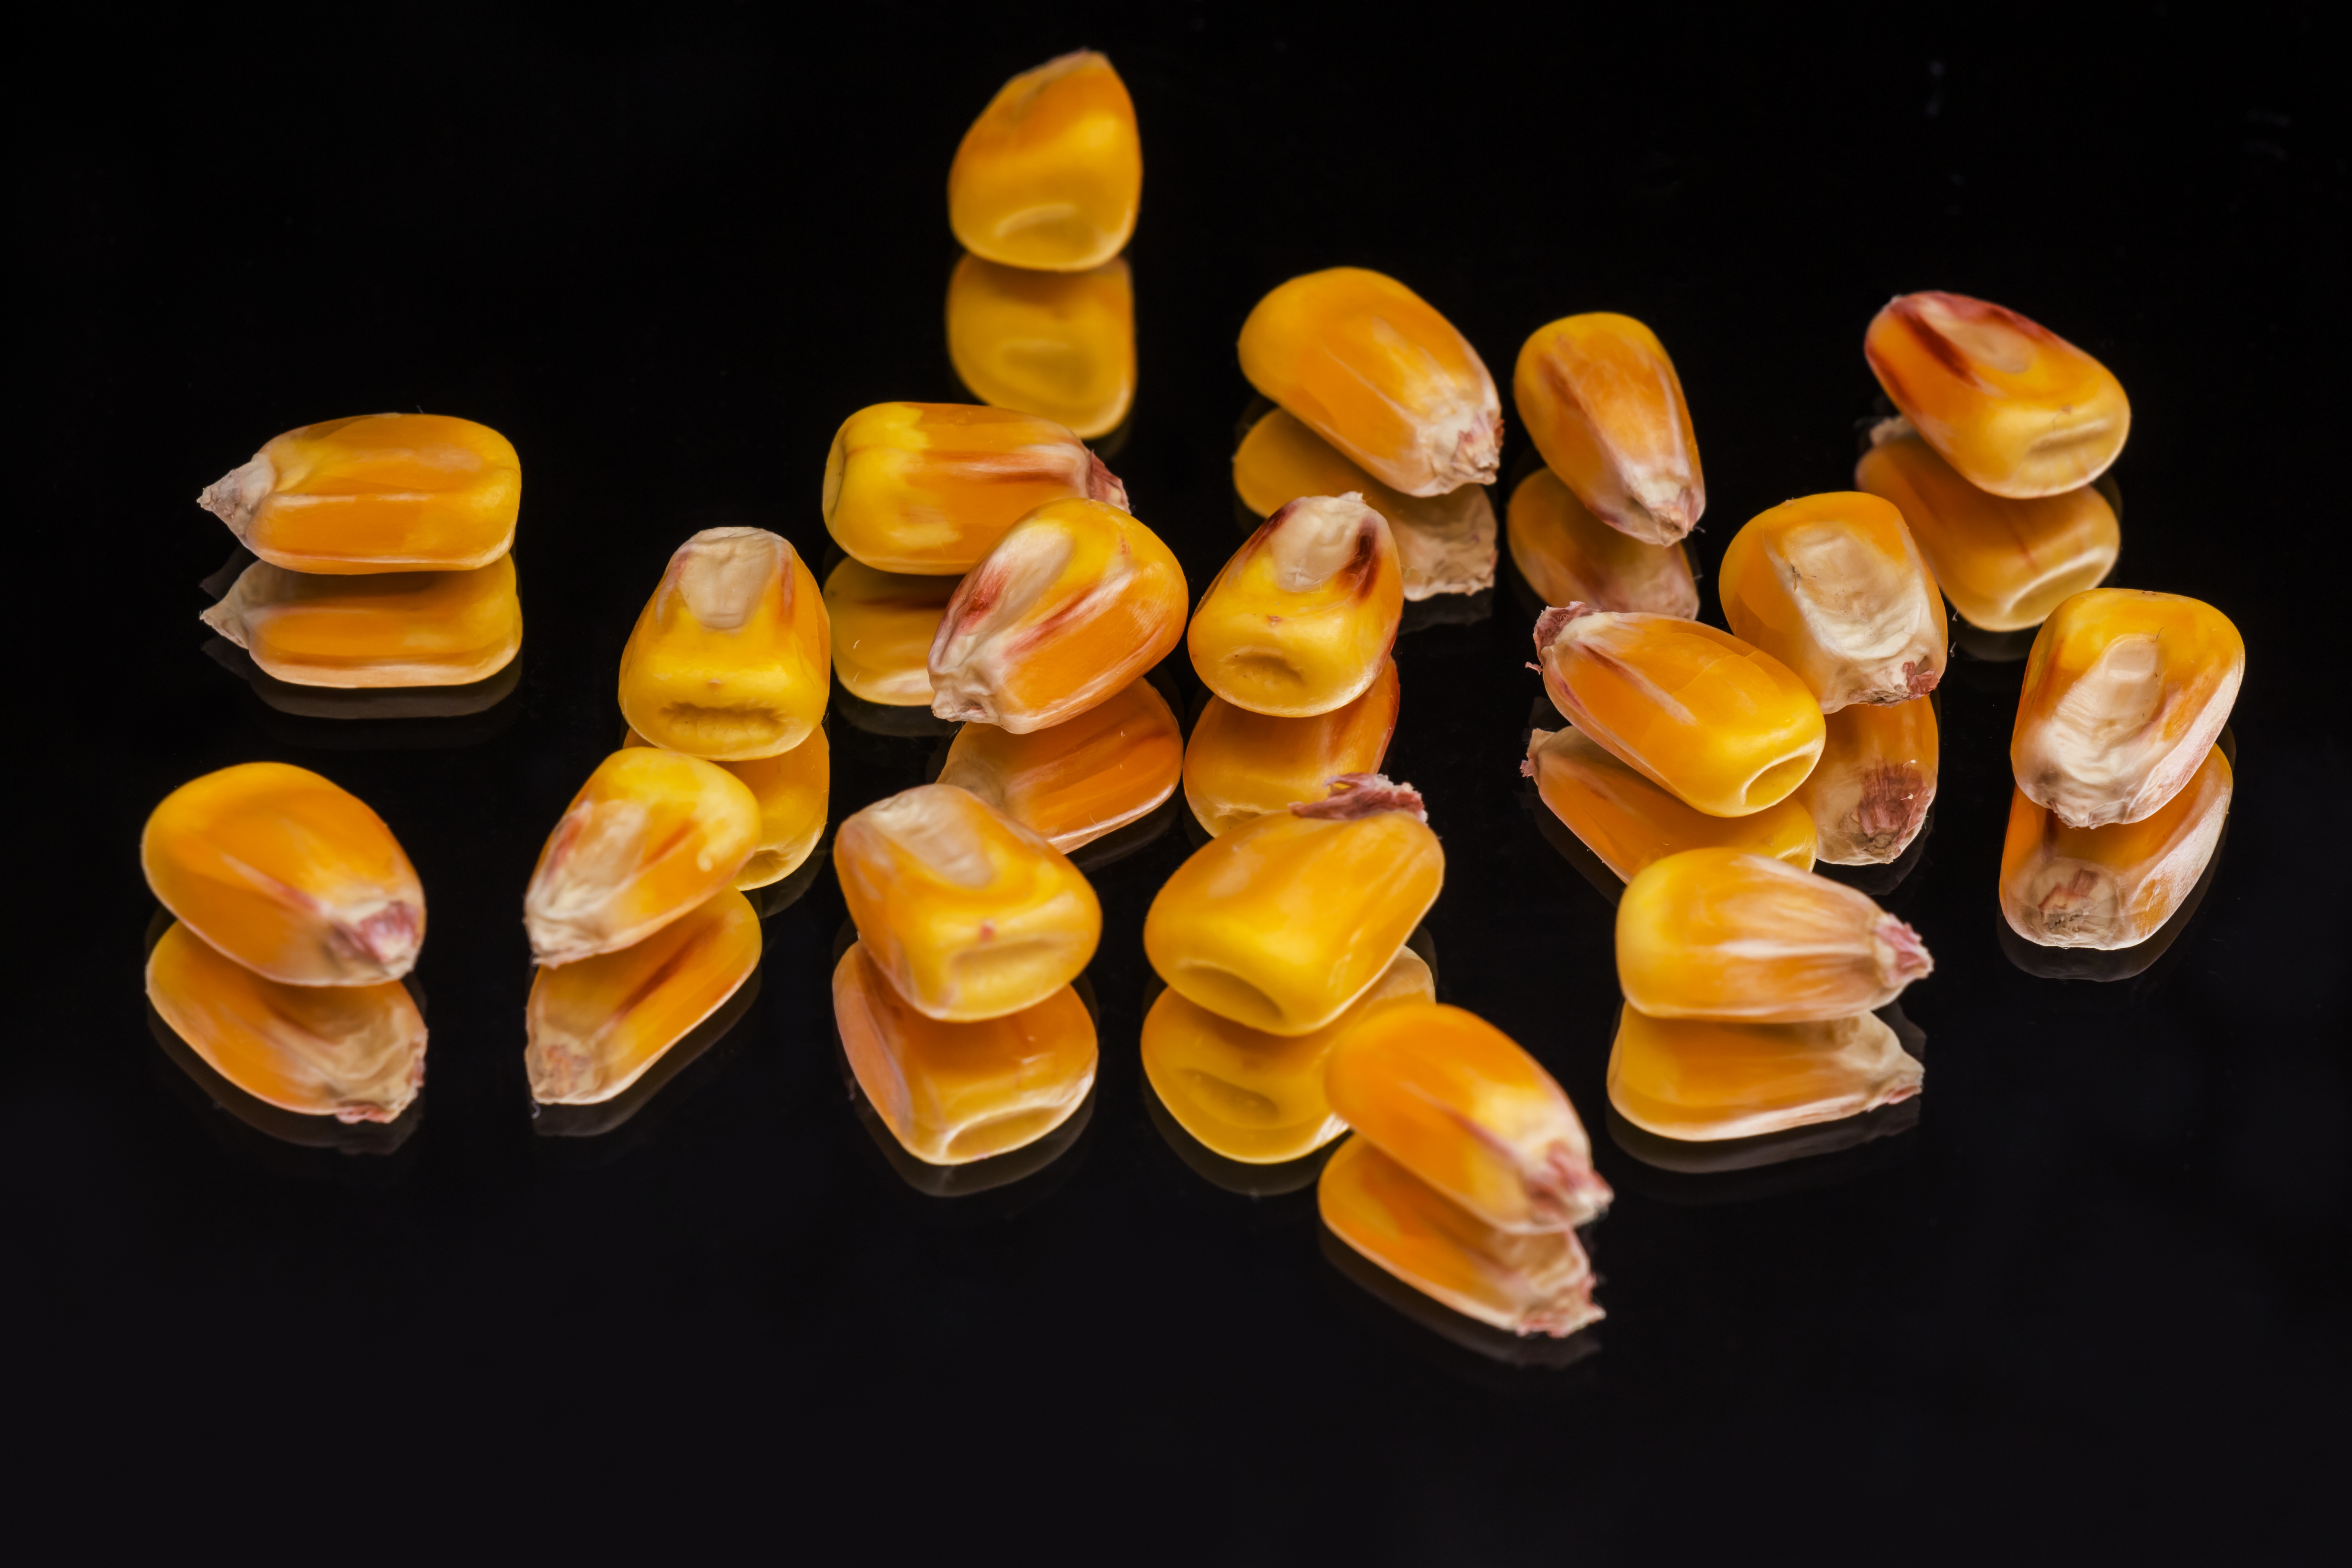
hand, plant, food, produce, crop, corn, black, yellow, agriculture, mirror, mag, macro photography